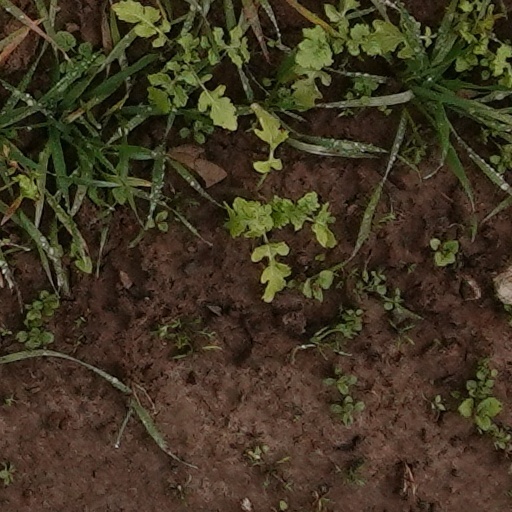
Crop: wheat